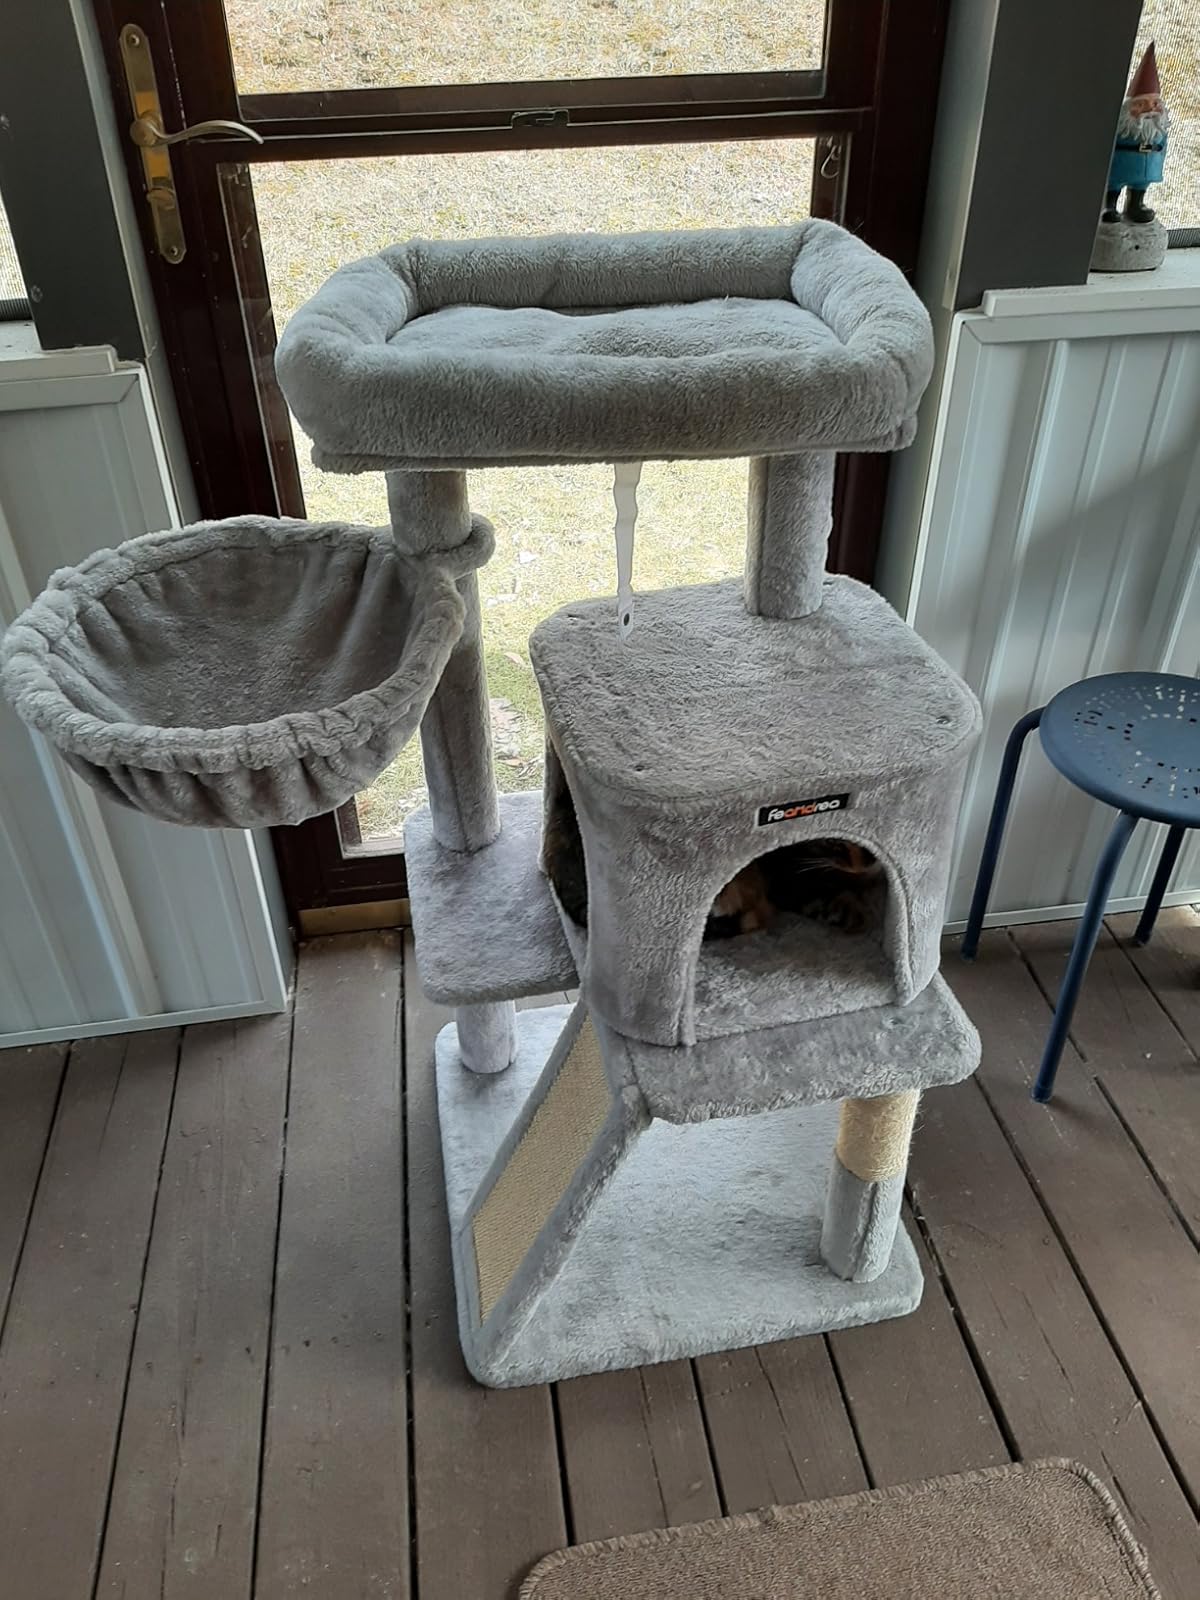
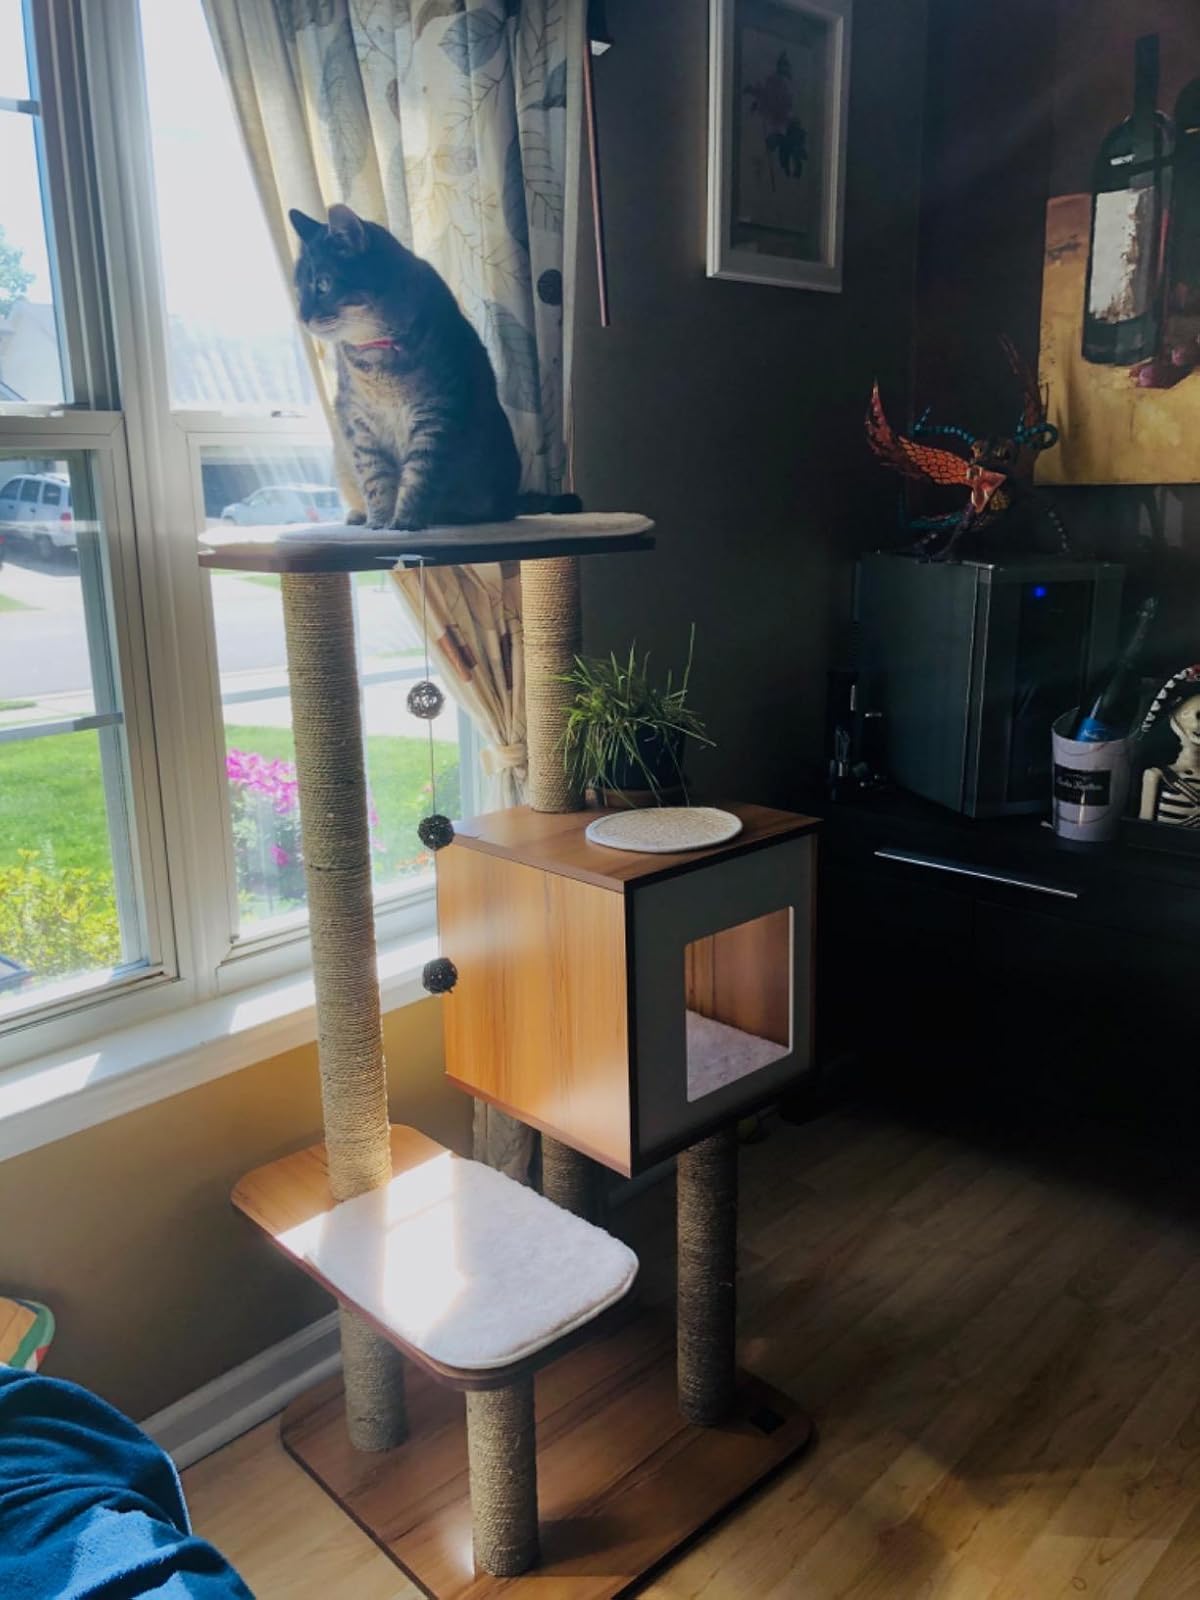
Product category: items_cat tree
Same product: no